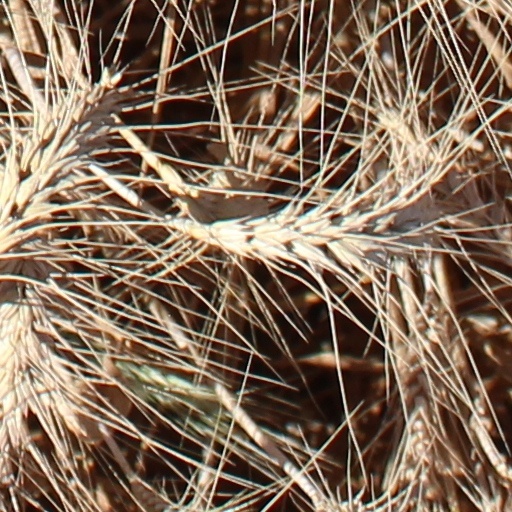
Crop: wheat